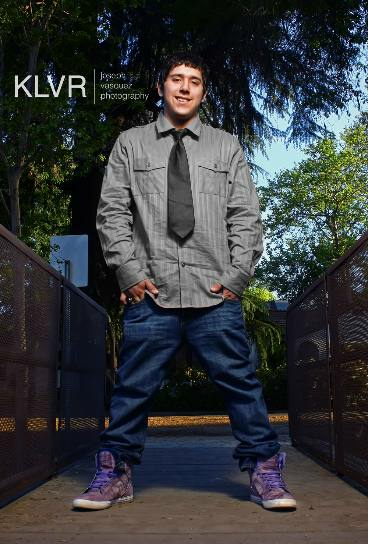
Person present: Yes